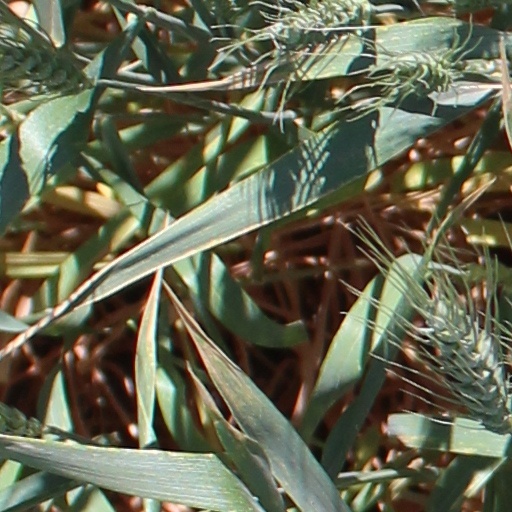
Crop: wheat